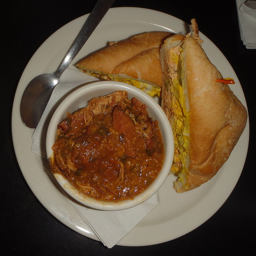
A cut in  half sandwich with a bowl of baked beans.
A plate of food with a sandwich, bowl, and spoon.
A plate with a sandwich and a bowl of soup on it
there is a sandwich and a bowl of food on a white plate
A white plate with a sandwich and a side of soup.